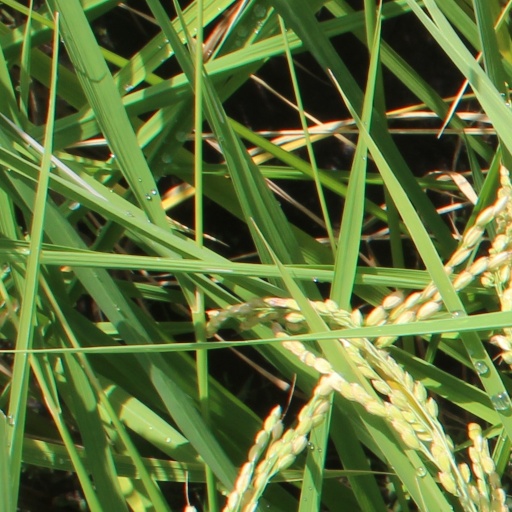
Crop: rice